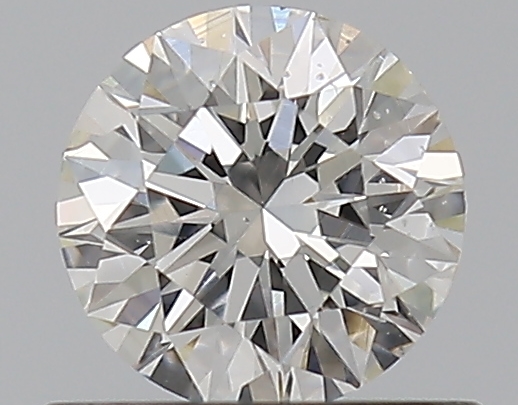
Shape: round
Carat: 0.51
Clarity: VS2
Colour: G
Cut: EX
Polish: EX
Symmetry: EX
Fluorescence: N
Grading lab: GIA
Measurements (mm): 5.09 x 5.13 x 3.2